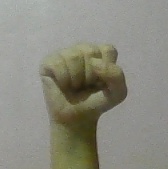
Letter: saad